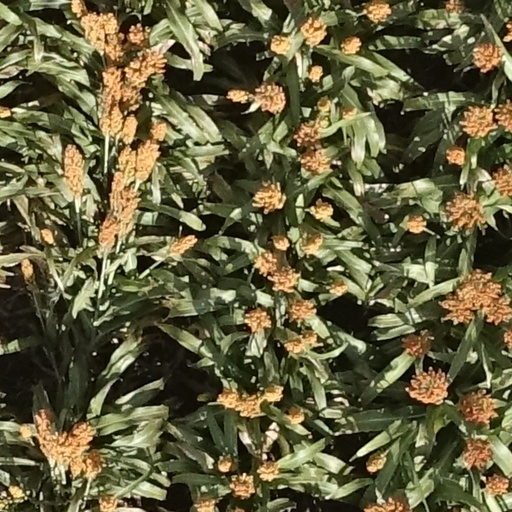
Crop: sorghum